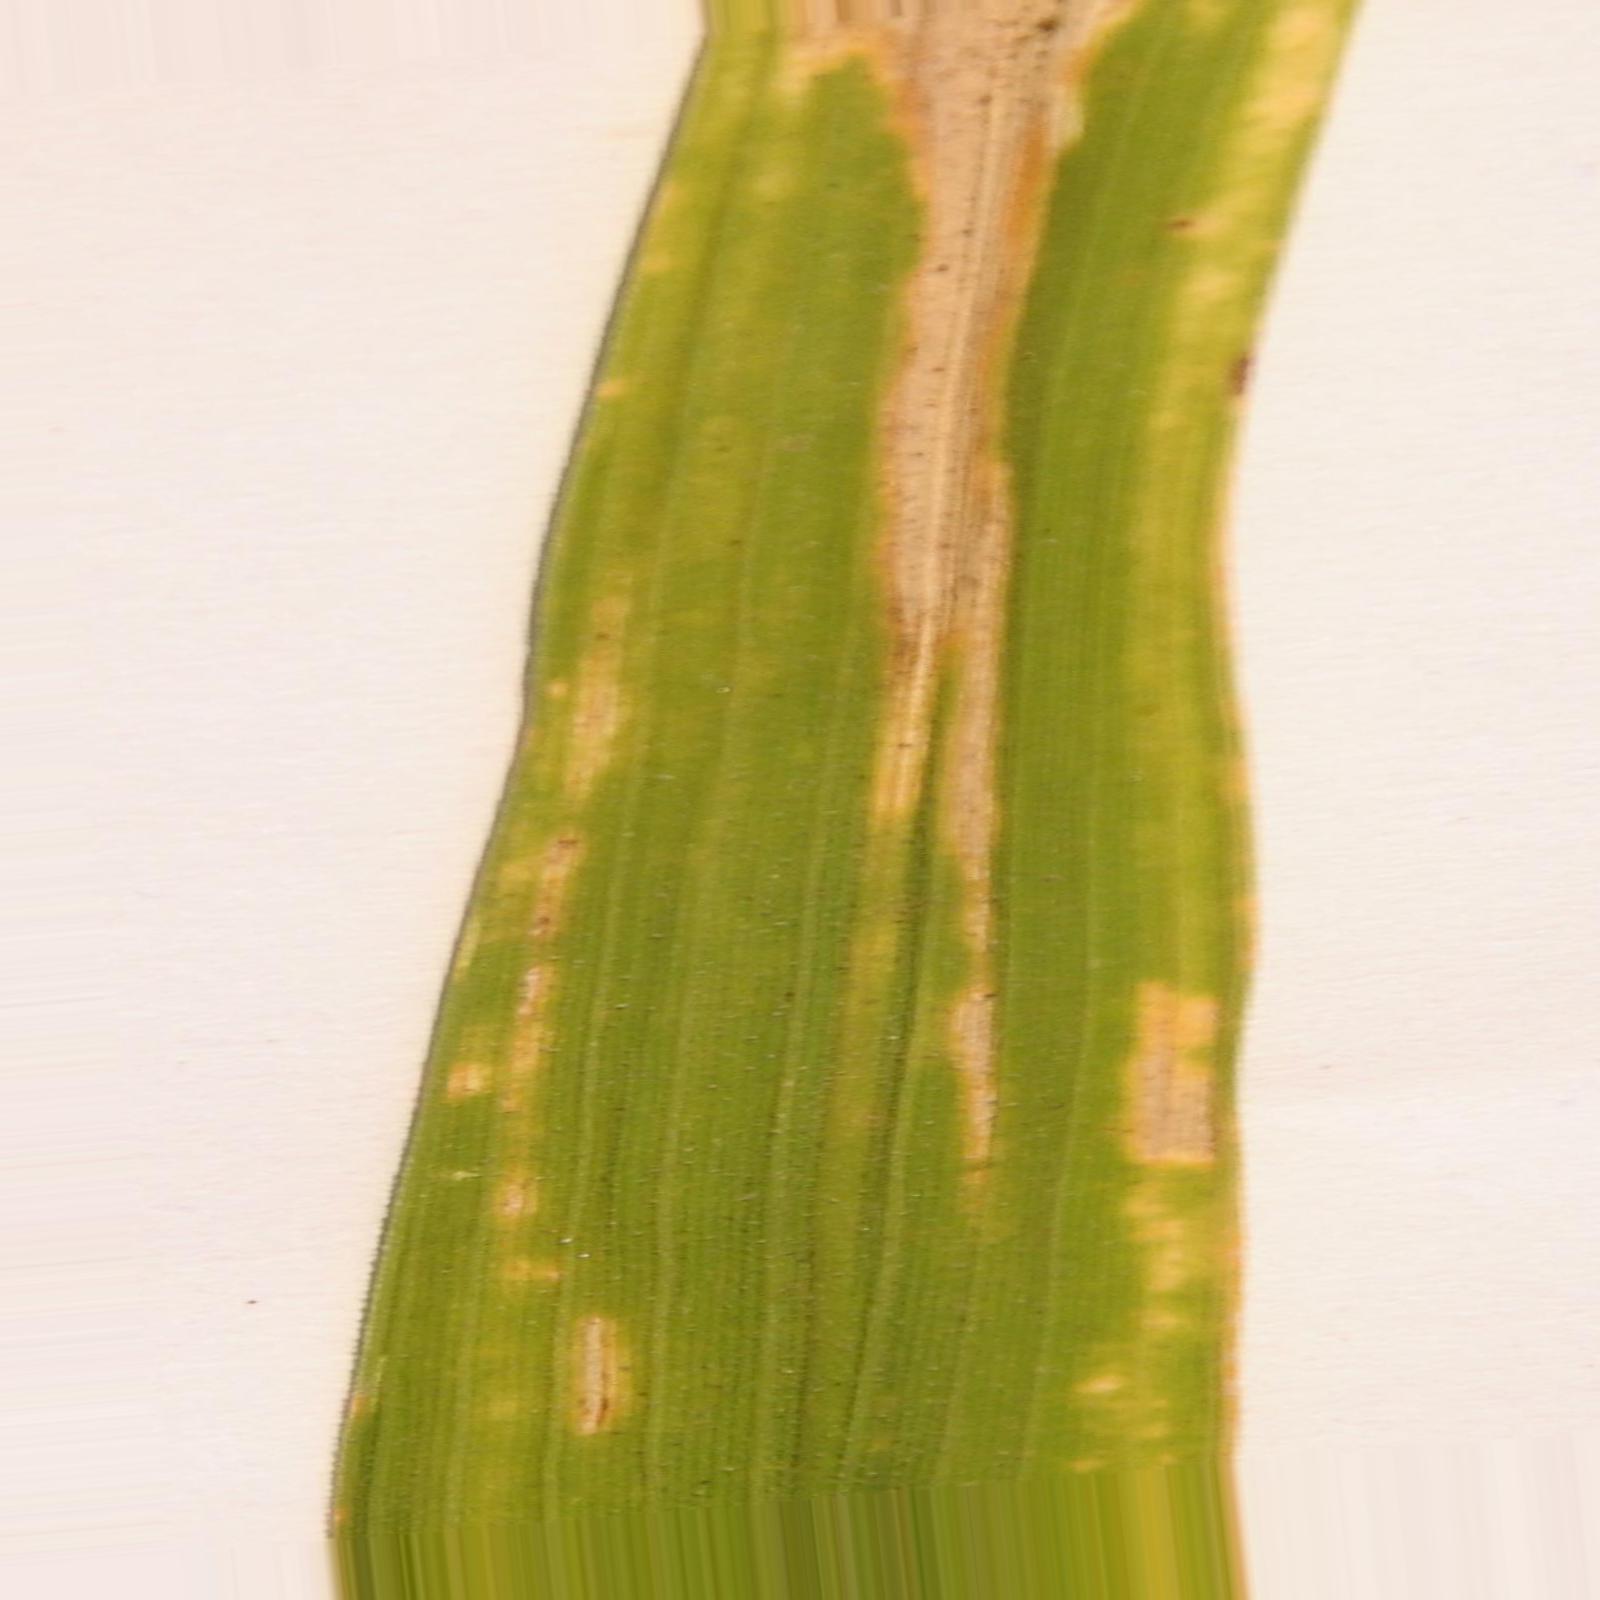
Nhãn: Bệnh Bạc lá (Bacterial leaf blight)